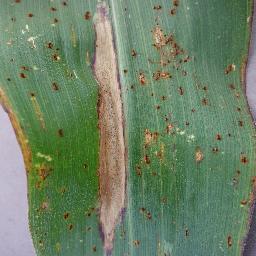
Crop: corn
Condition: (maize)_northern_blight